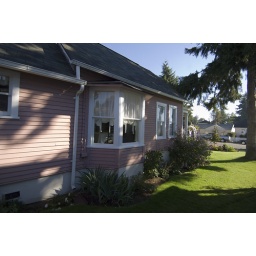
Taken from just outside the gate, looking at the street.  The bay window is in the dining room.